Lara Veronin

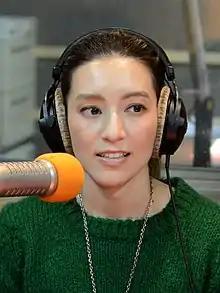

Lara was born in California, United States in 1988, and she moved back to Taipei, Taiwan with her older sister, Esther Veronin, and her parents in 2001, where she graduated from Taipei American School in 2006.